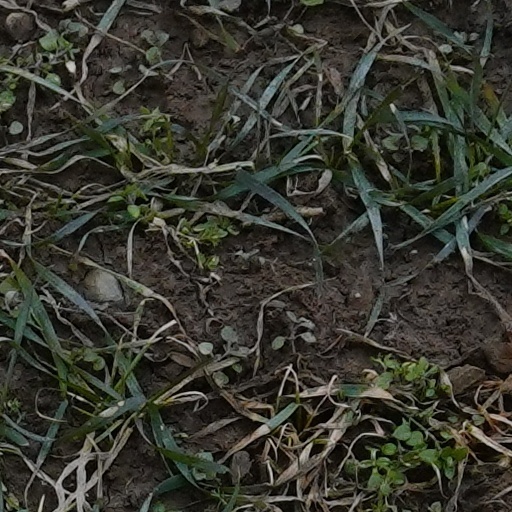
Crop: wheat